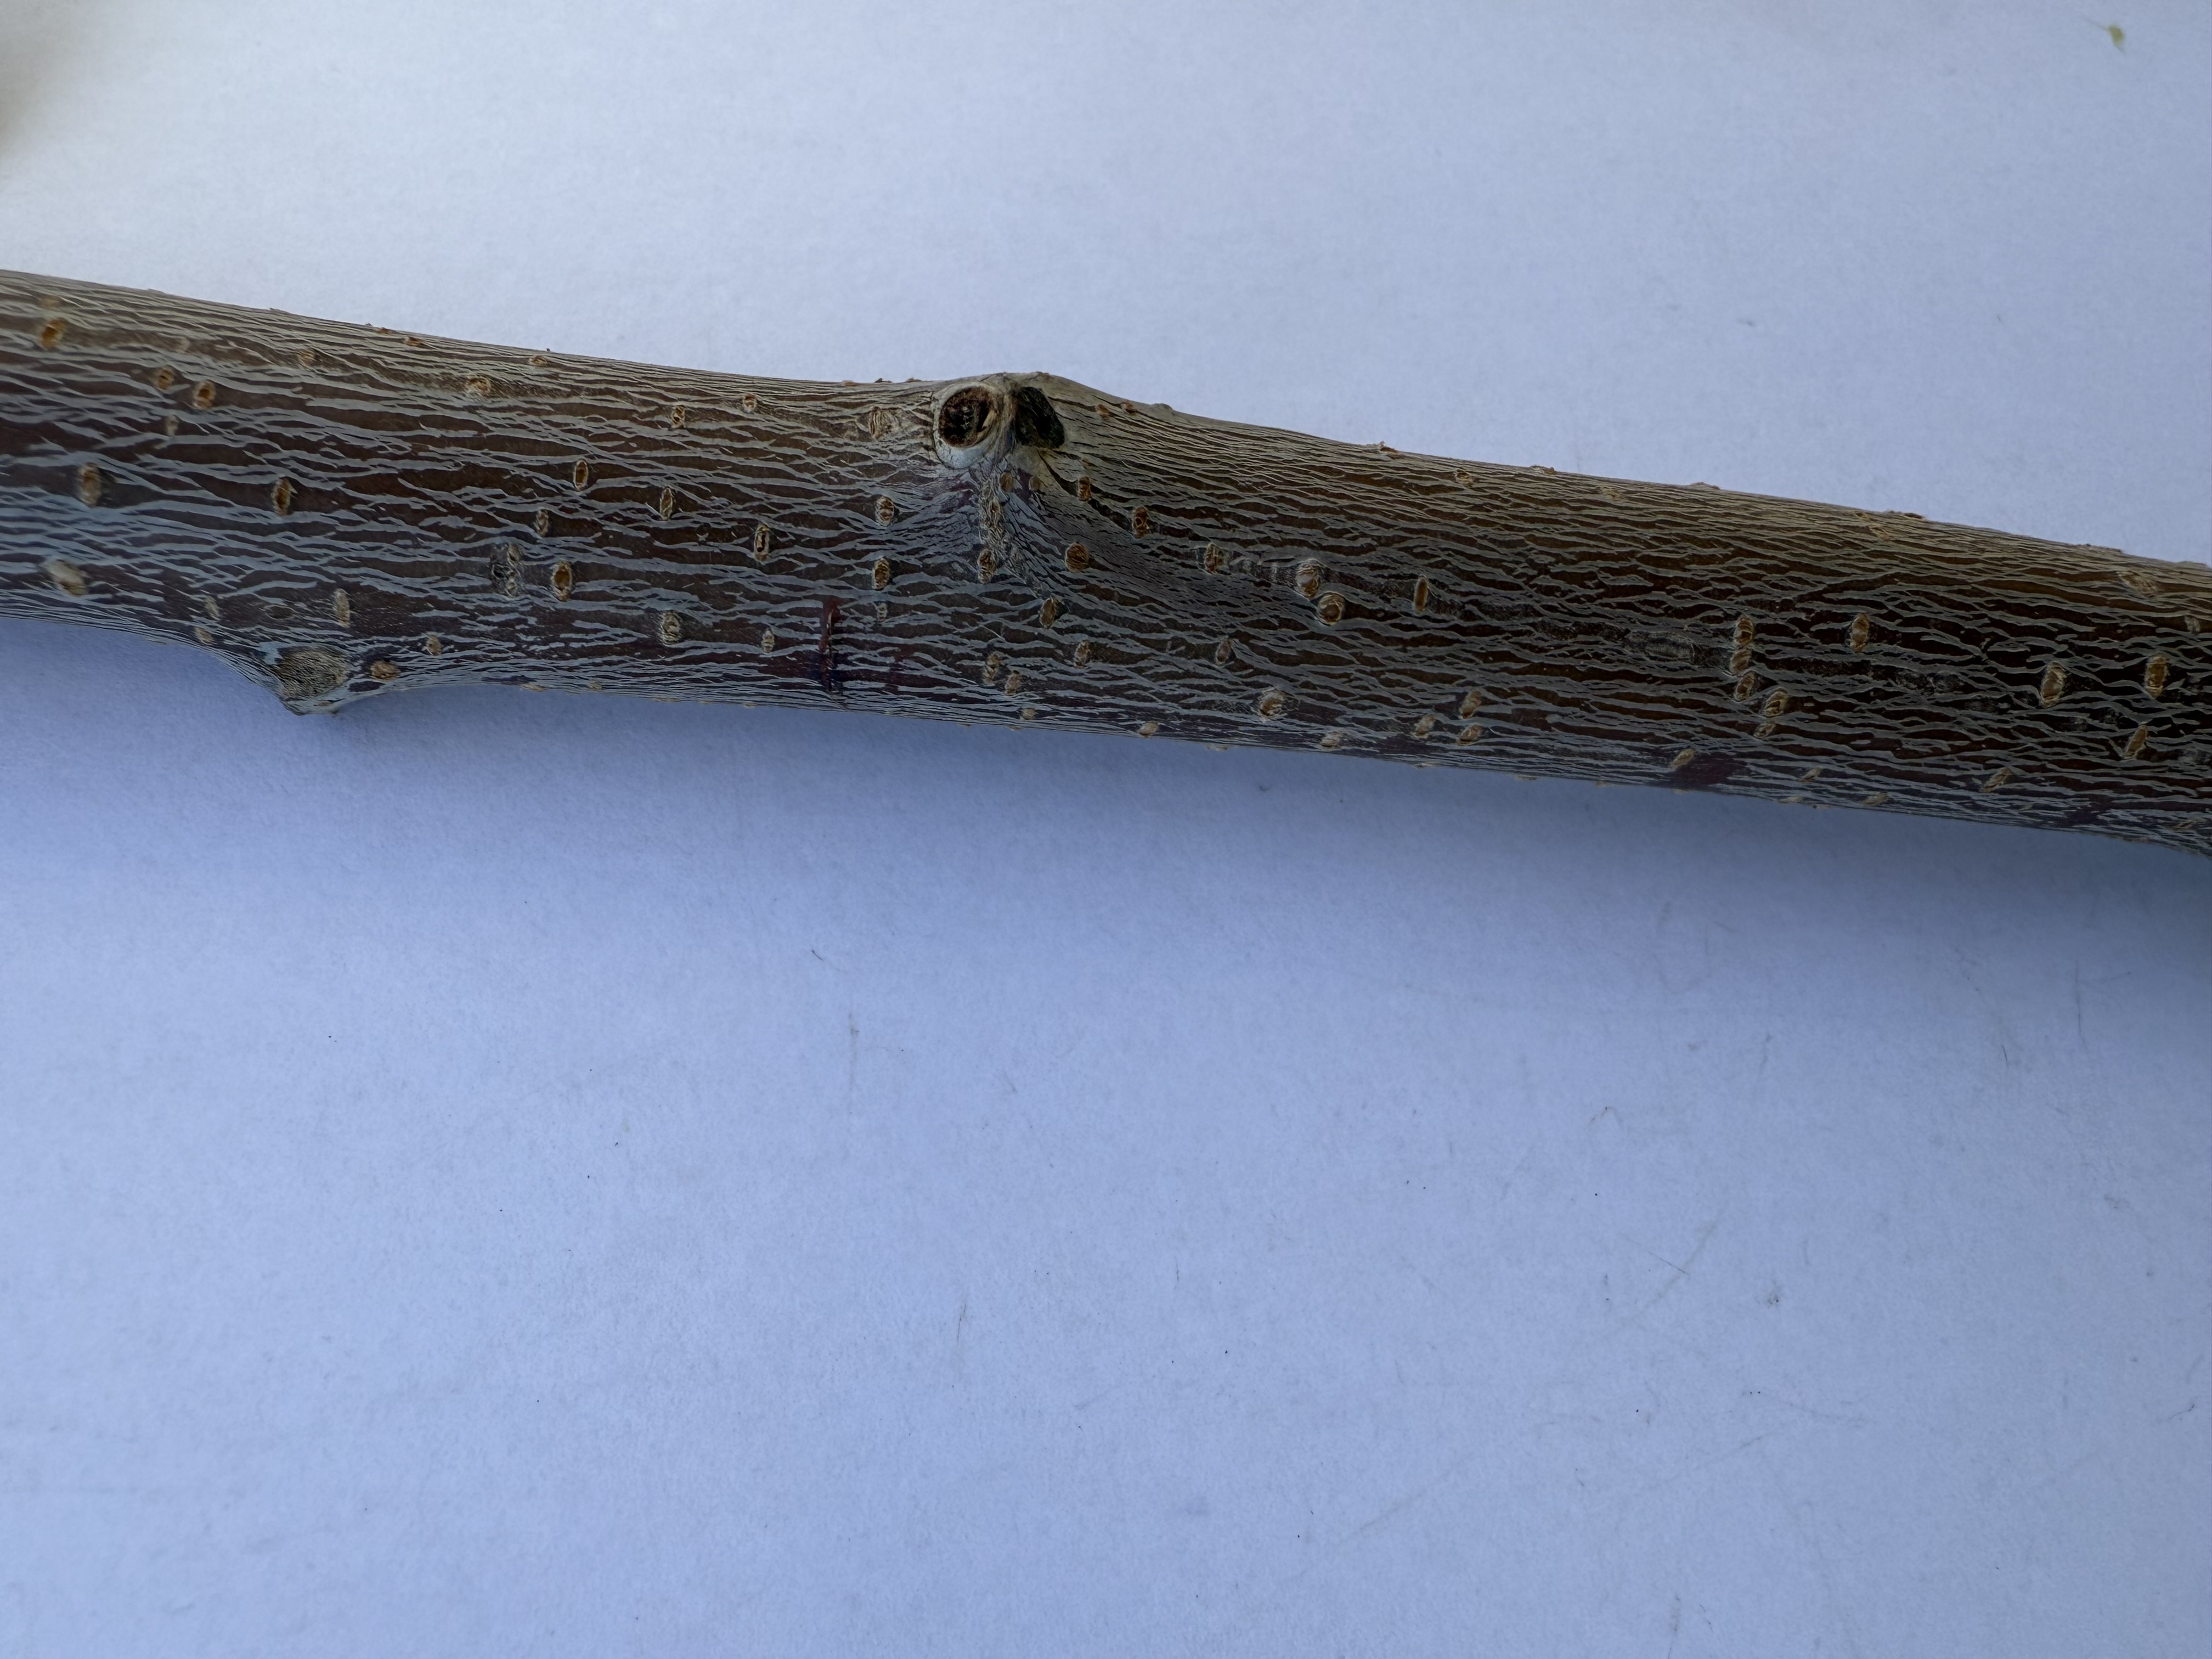
Variety: Napolyon Cherry